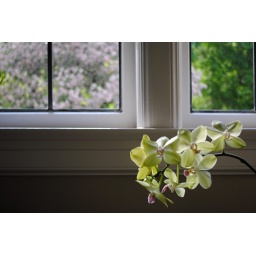
flower arrangement in my house